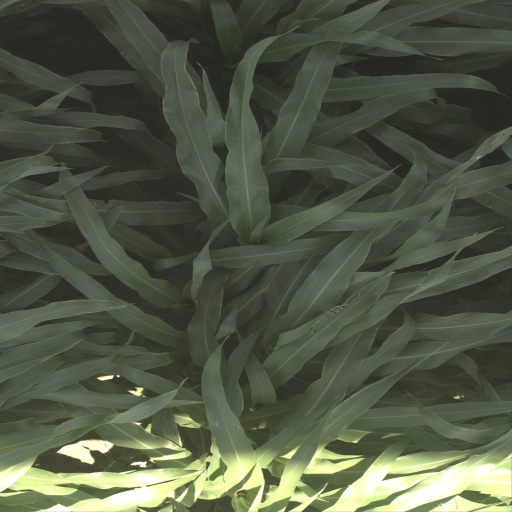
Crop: sorghum